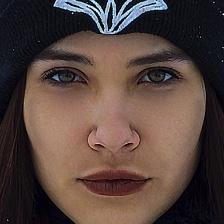
Label: faces